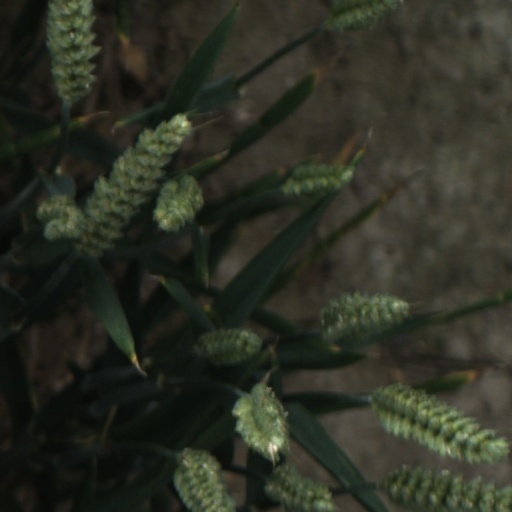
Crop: wheat